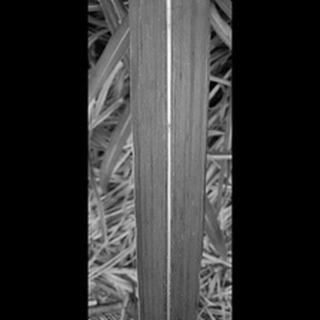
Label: sugarcane_rust